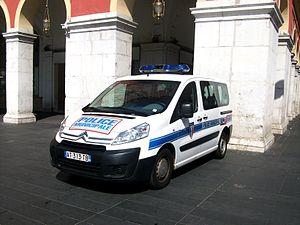
Police municipale, Nice
Nice est une commune du Sud-Est de la France, préfecture du département des Alpes-Maritimes et deuxième ville de la région Provence-Alpes-Côte d'Azur derrière Marseille. Située à l'extrémité sud-est de la France, à une trentaine de kilomètres de la frontière franco-italienne, elle est établie sur les bords de la mer Méditerranée, le long de la baie des Anges et à l'embouchure du Paillon.